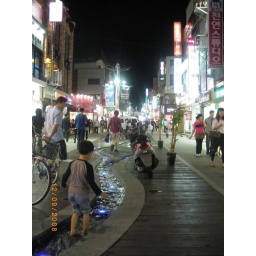
So much light there ! I love this little river in the middle of the street ^